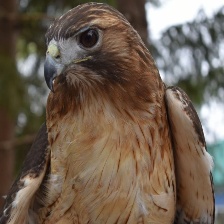
Species: RED TAILED HAWK
Scientific name: BUTEO JAMAICENSIS